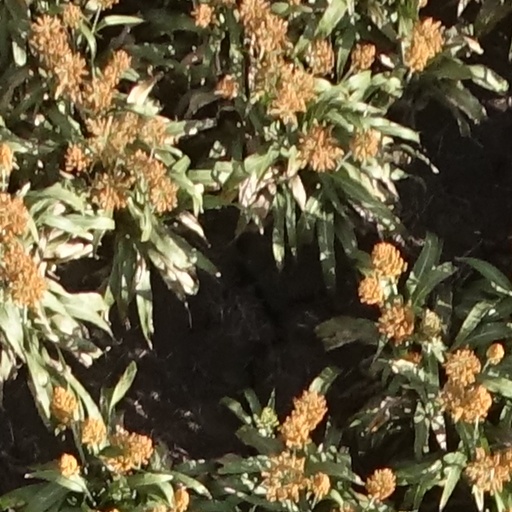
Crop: sorghum